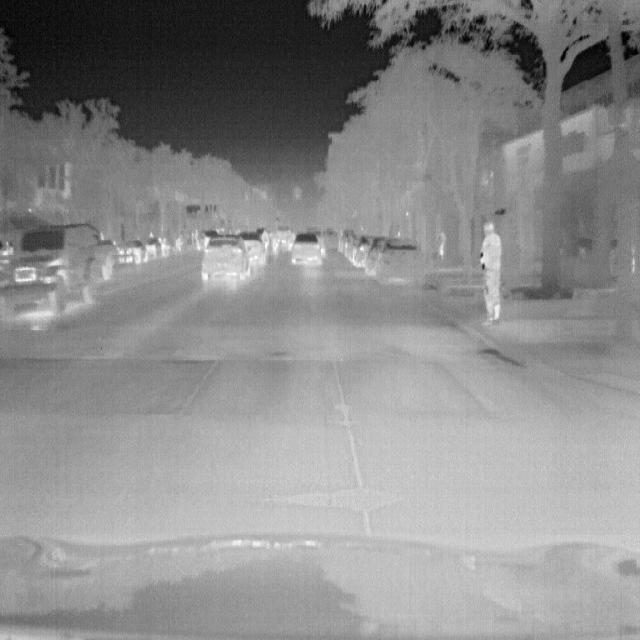
Detected objects:
label: person